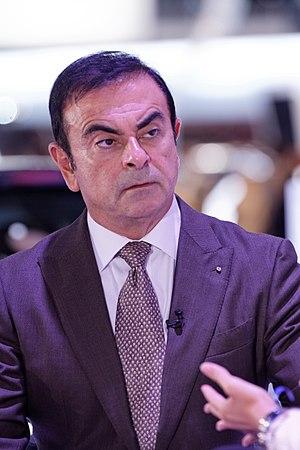
Le Nissan Armada est un SUV vendu en Amérique du Nord par le constructeur japonais Nissan. Ce modèle est basé sur la plateforme d'un Nissan Titan et depuis sa deuxième génération, sur le Nissan Patrol.